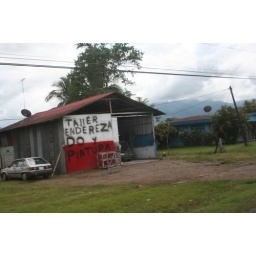
from the bus window in la fortuna